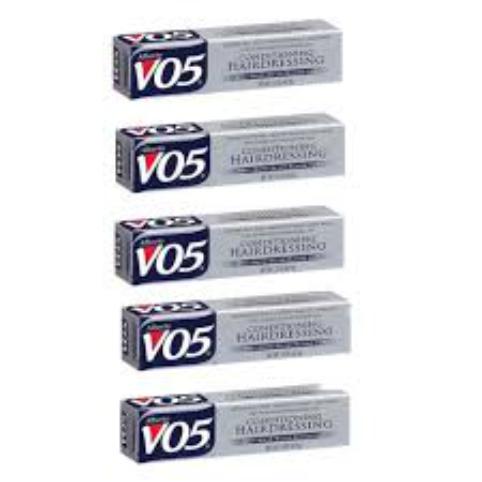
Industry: Necessities